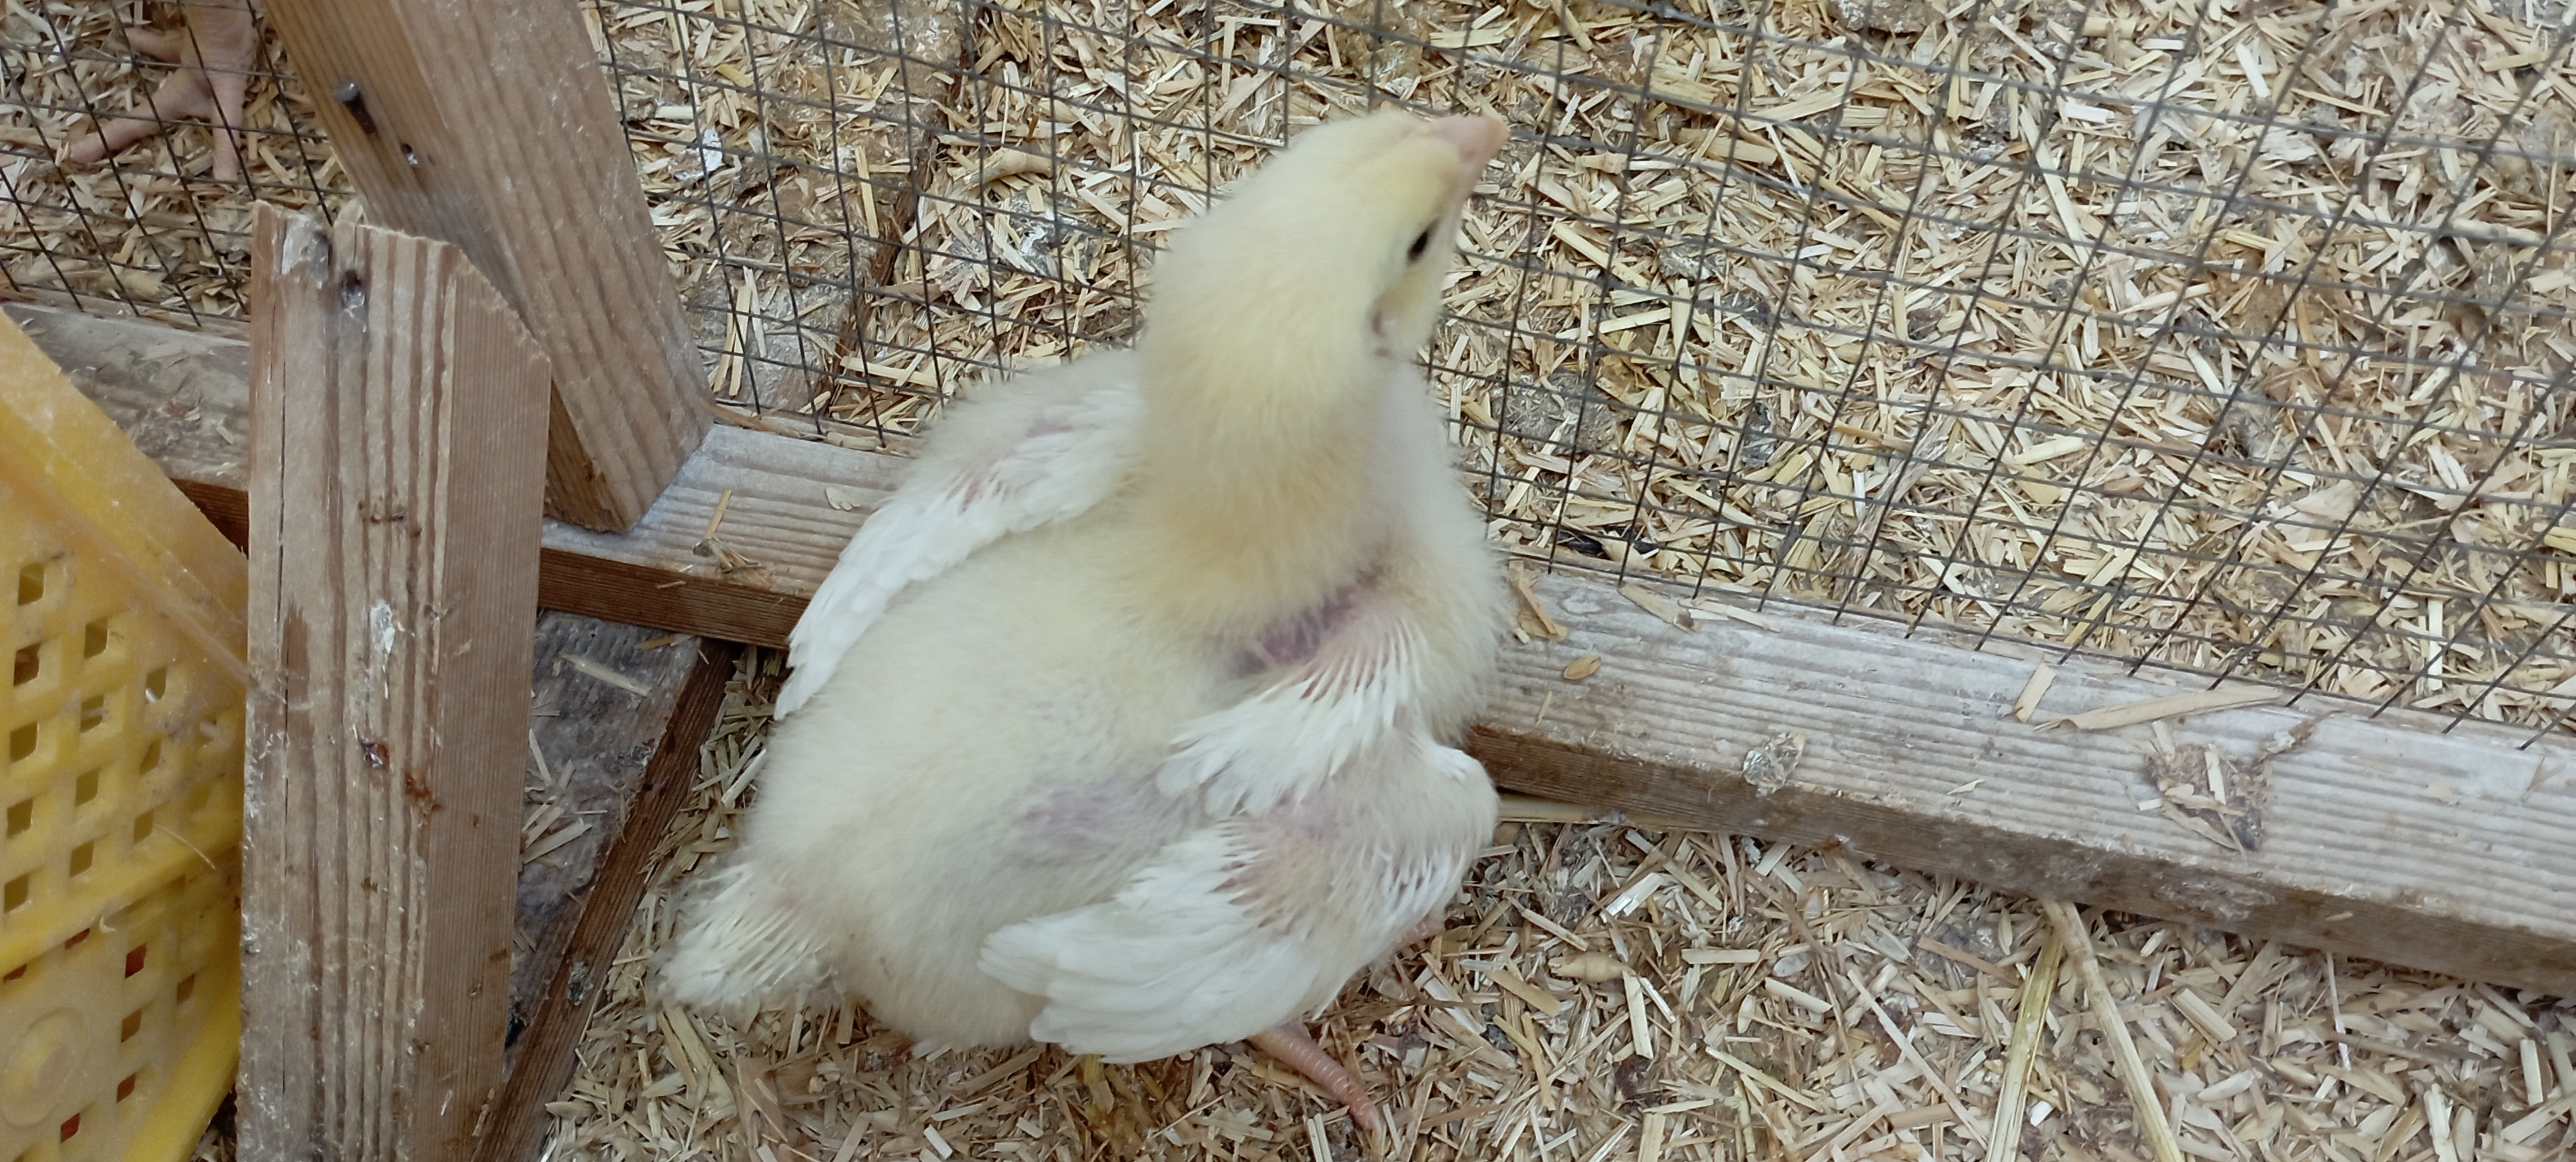
Weight: 358 g